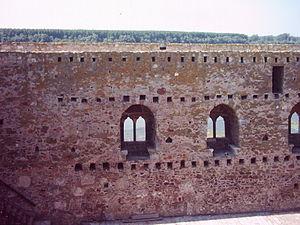
Muraille dans la Forteresse de Smederevo, Serbie
La forteresse de Smederevo, située à Smederevo en Serbie, était une ville fortifiée du Moyen Âge qui servit temporairement de capitale au pays. Elle fut édifiée par le despote Đurađ Branković dans la première moitié du XVᵉ siècle, durant la période du despotat de Serbie. Vers la fin du XVᵉ siècle, les Turcs lui adjoignirent de nouvelles fortifications. Bien qu'elle ait subi plusieurs sièges des Ottomans et des Serbes, la forteresse demeura relativement indemne. Ce ne fut qu'au cours de la Seconde Guerre mondiale qu'elle subit de sérieux dommages après une série d'explosions en son cœur et des bombardements. La forteresse, qui constitue « l'une des rares cours préservées des souverains serbes du Moyen Âge », est actuellement en phase de restauration. Elle est inscrite sur la liste des monuments culturels d'importance exceptionnelle de la République de Serbie.